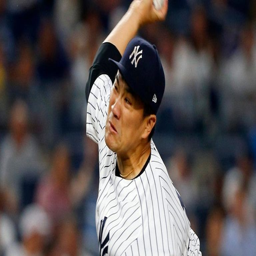
baseball pitcher delivers against filming location